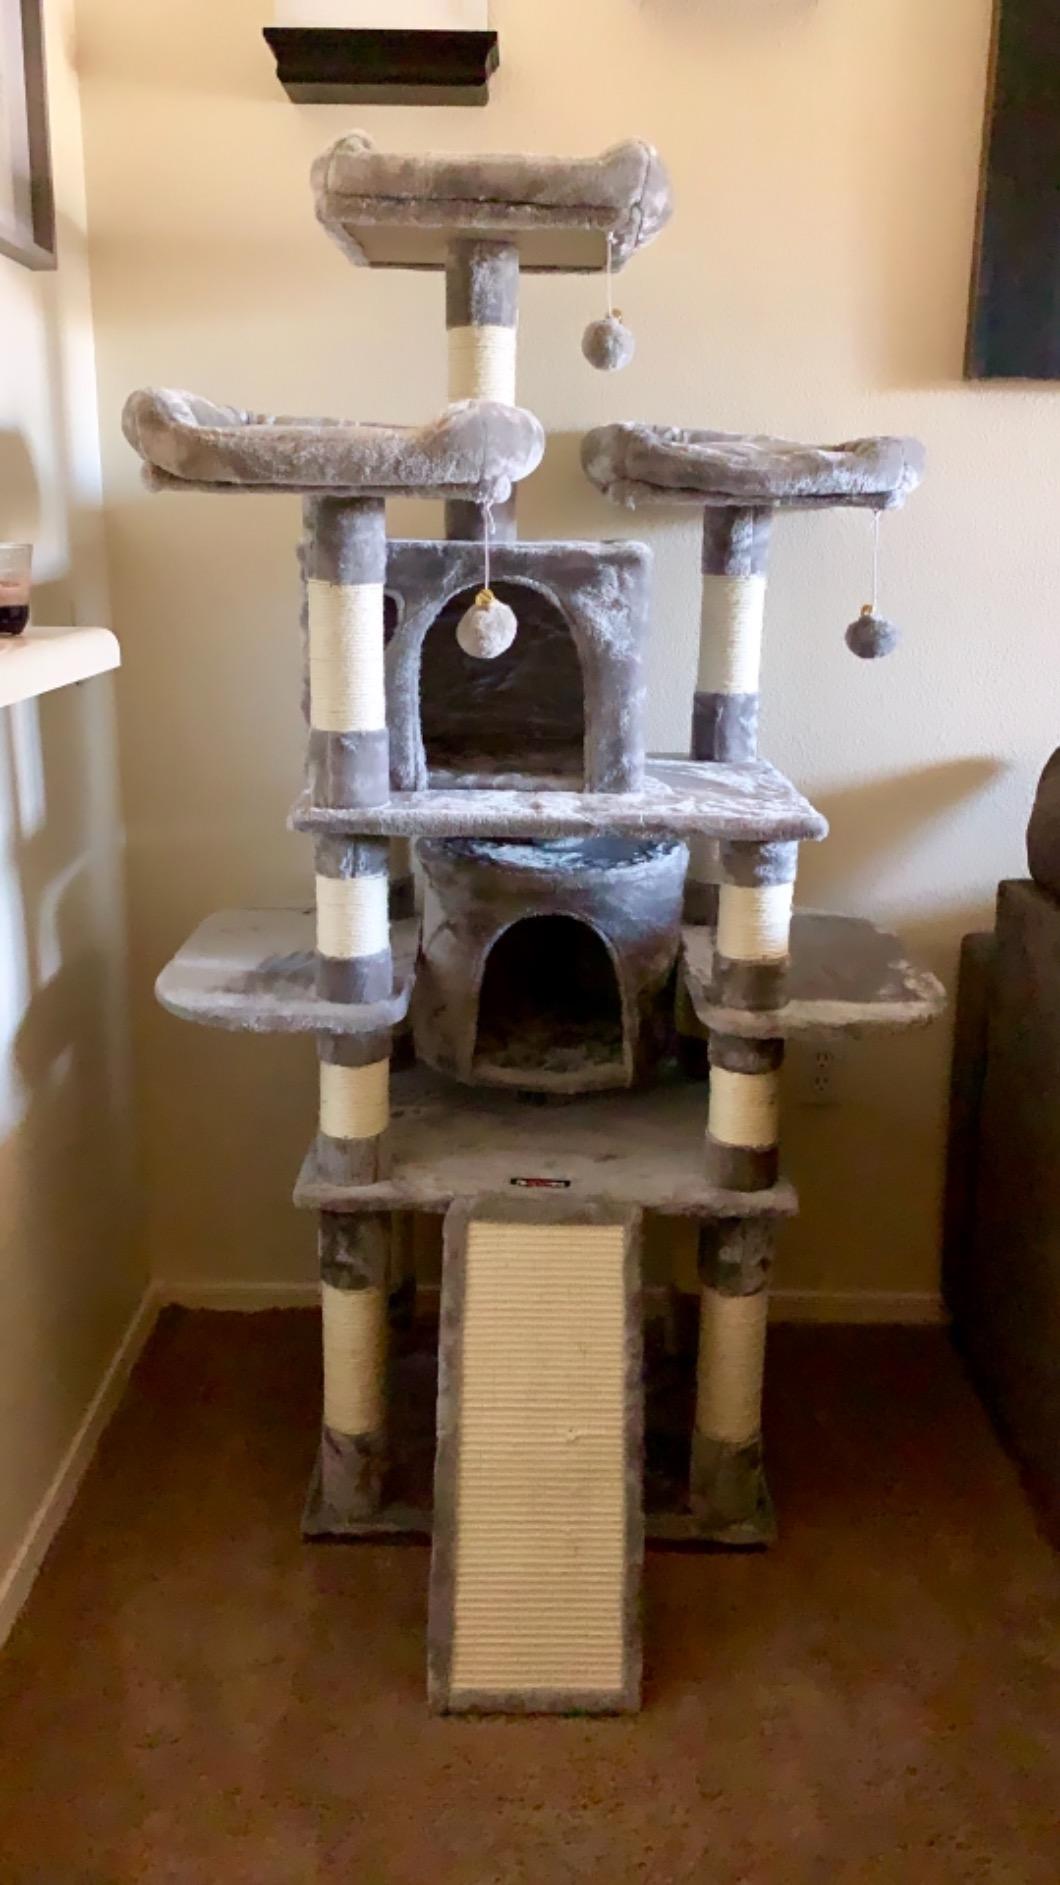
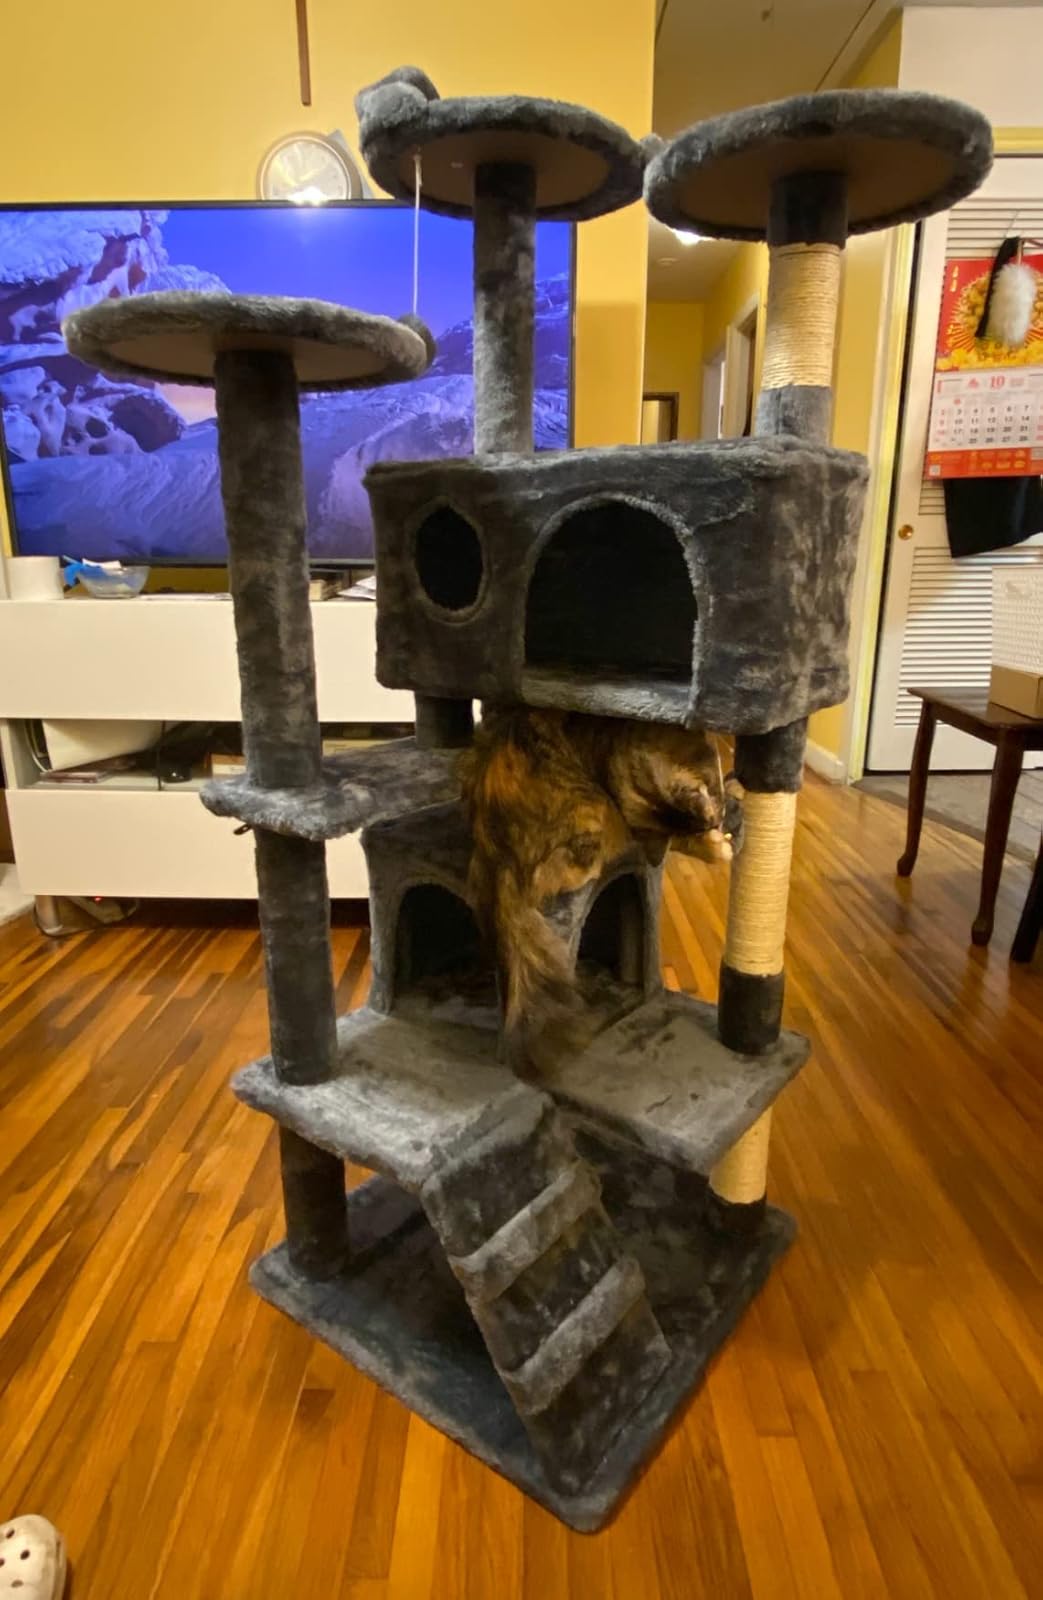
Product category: items_cat tree
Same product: no